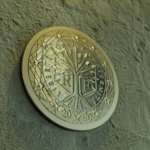
Coin value: 1euro
Country: fr
Edition: 1Euro